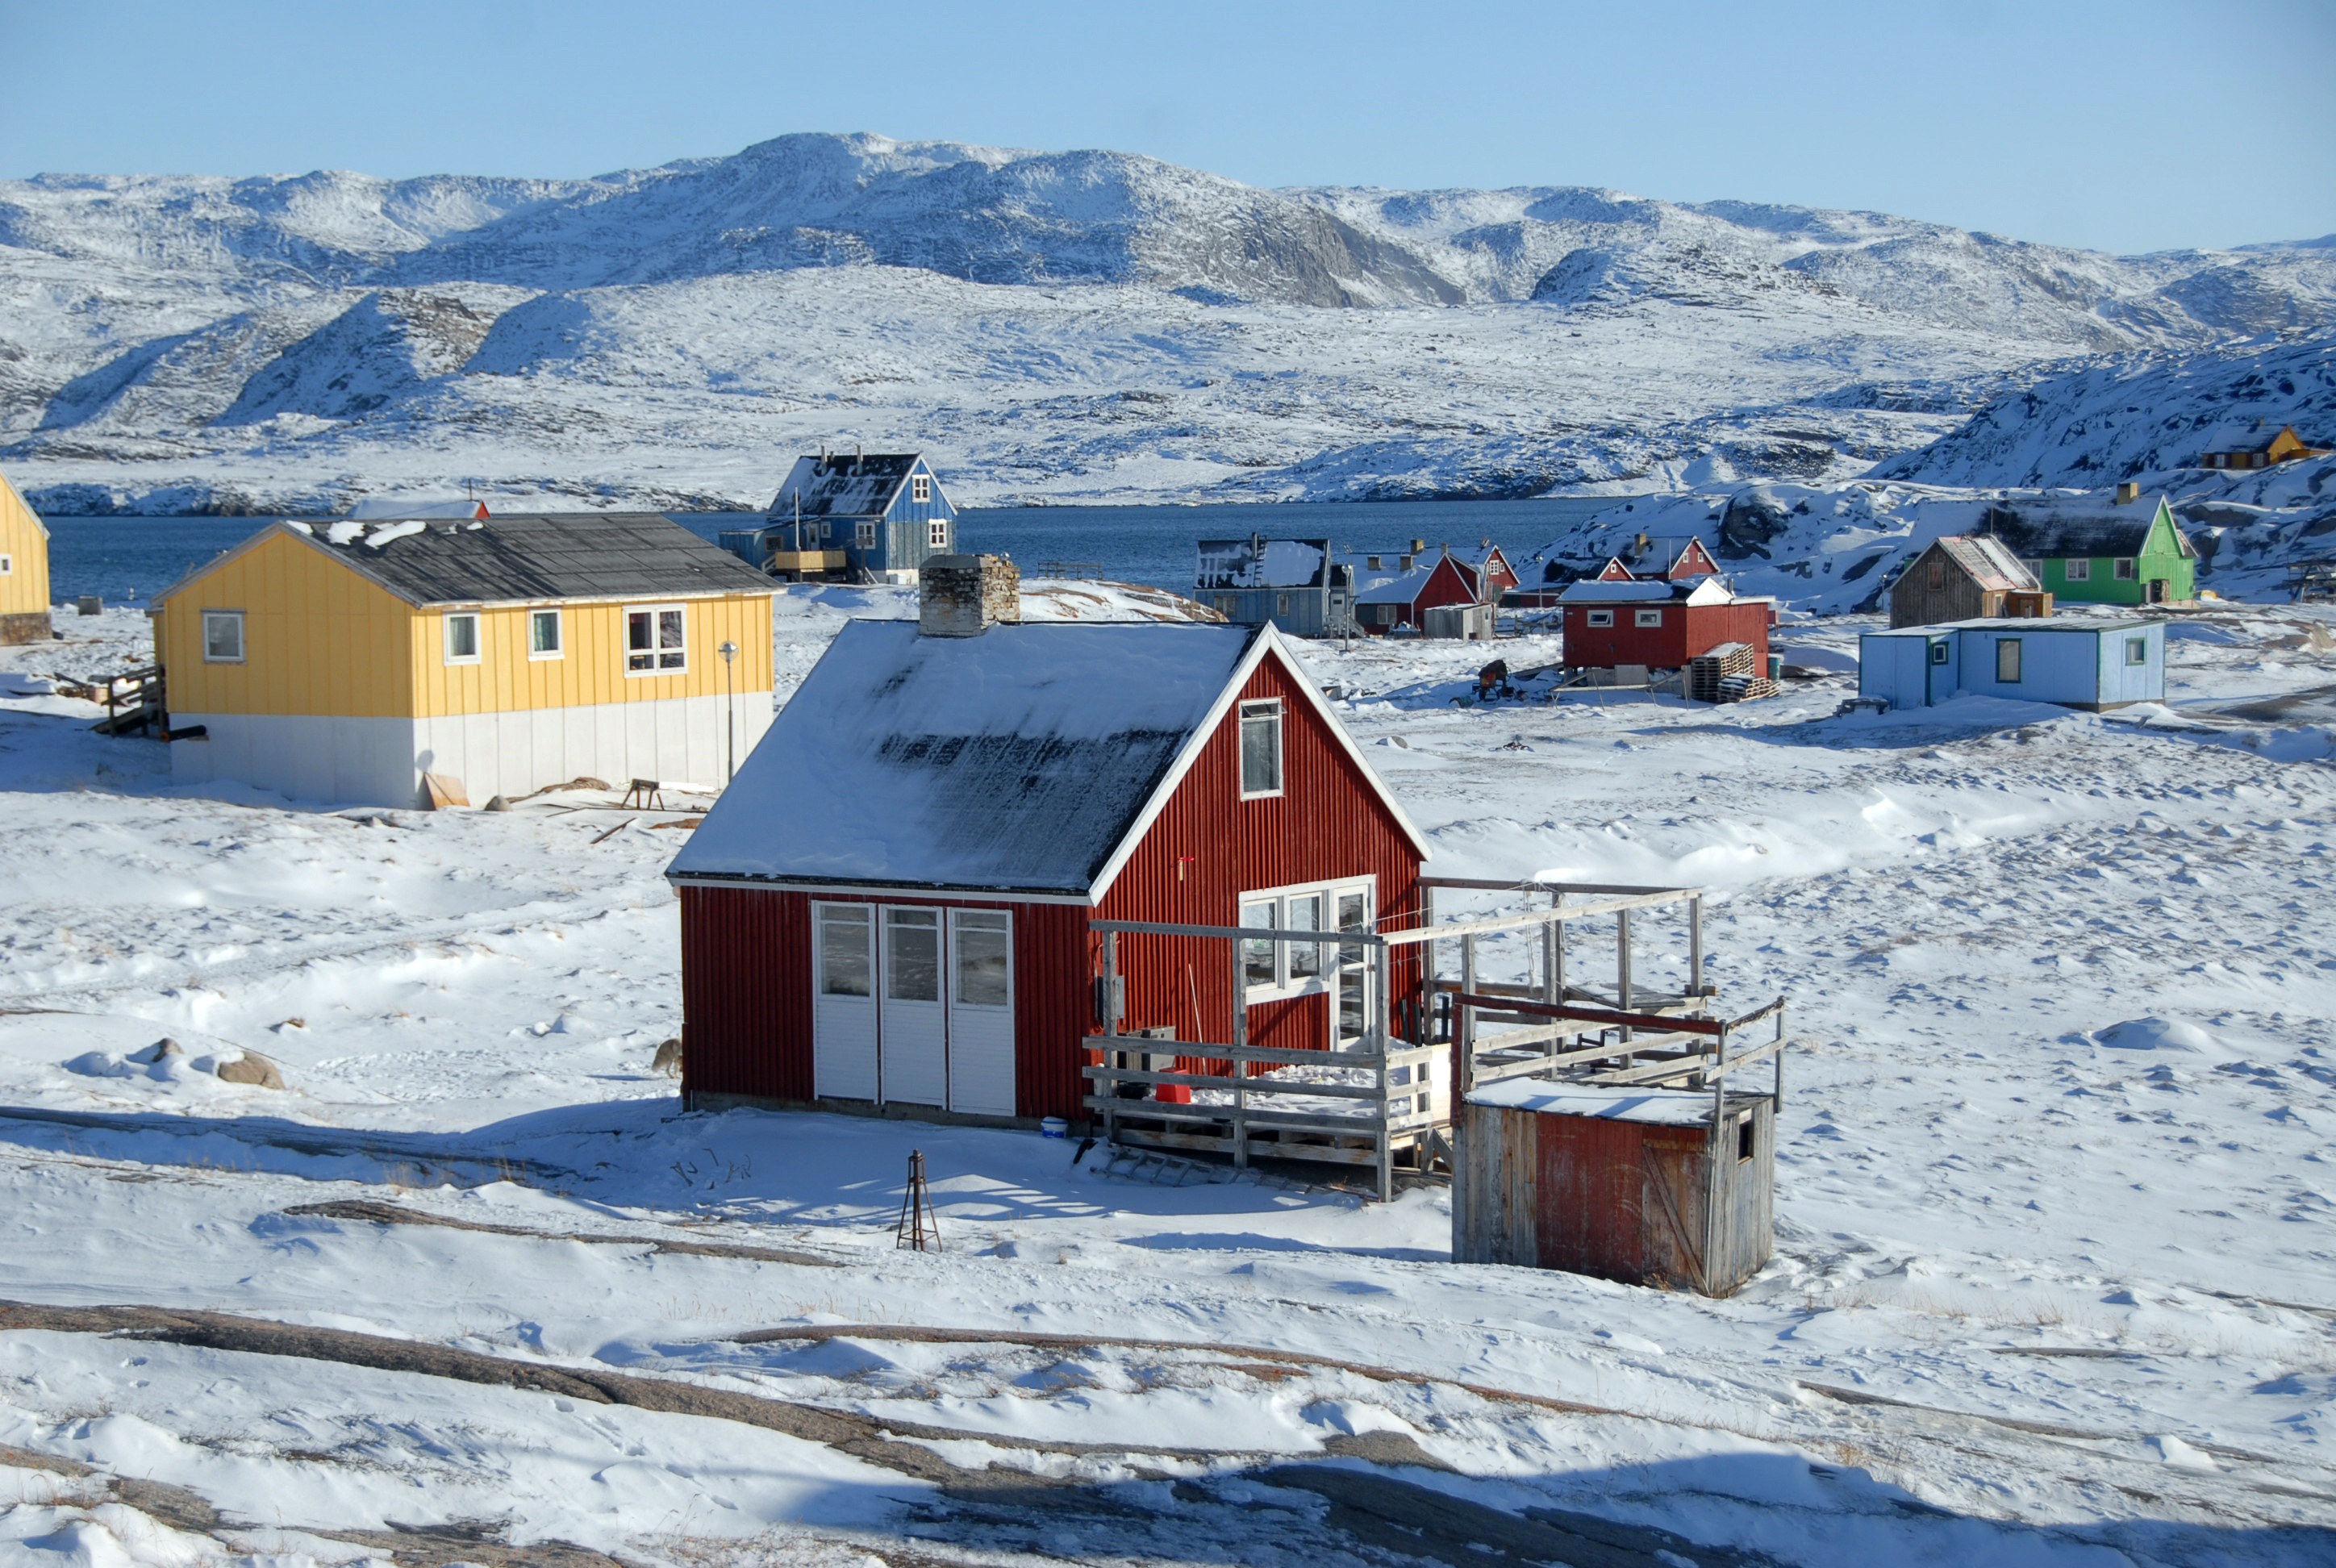
mountain, snow, winter, mountain range, transport, ice, weather, arctic, season, winter sport, alps, greenland, piste, ski equipment, mountainous landforms, geological phenomenon, rodebay, oqaatsut